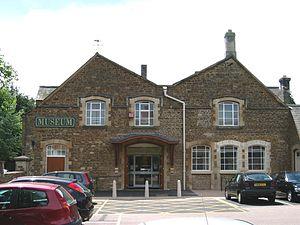
Cette liste des musées du Rutland, Angleterre contient des musées qui sont définis dans ce contexte comme des institutions qui recueillent et soignent des objets d'intérêt culturel, artistique, scientifique ou historique. leurs collections ou expositions connexes disponibles pour la consultation publique. Sont également inclus les galeries d'art à but non lucratif et les galeries d'art universitaires. Les musées virtuels ne sont pas inclus.